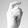
ASL letter: X